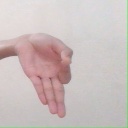
अक्षर: ज्ञ